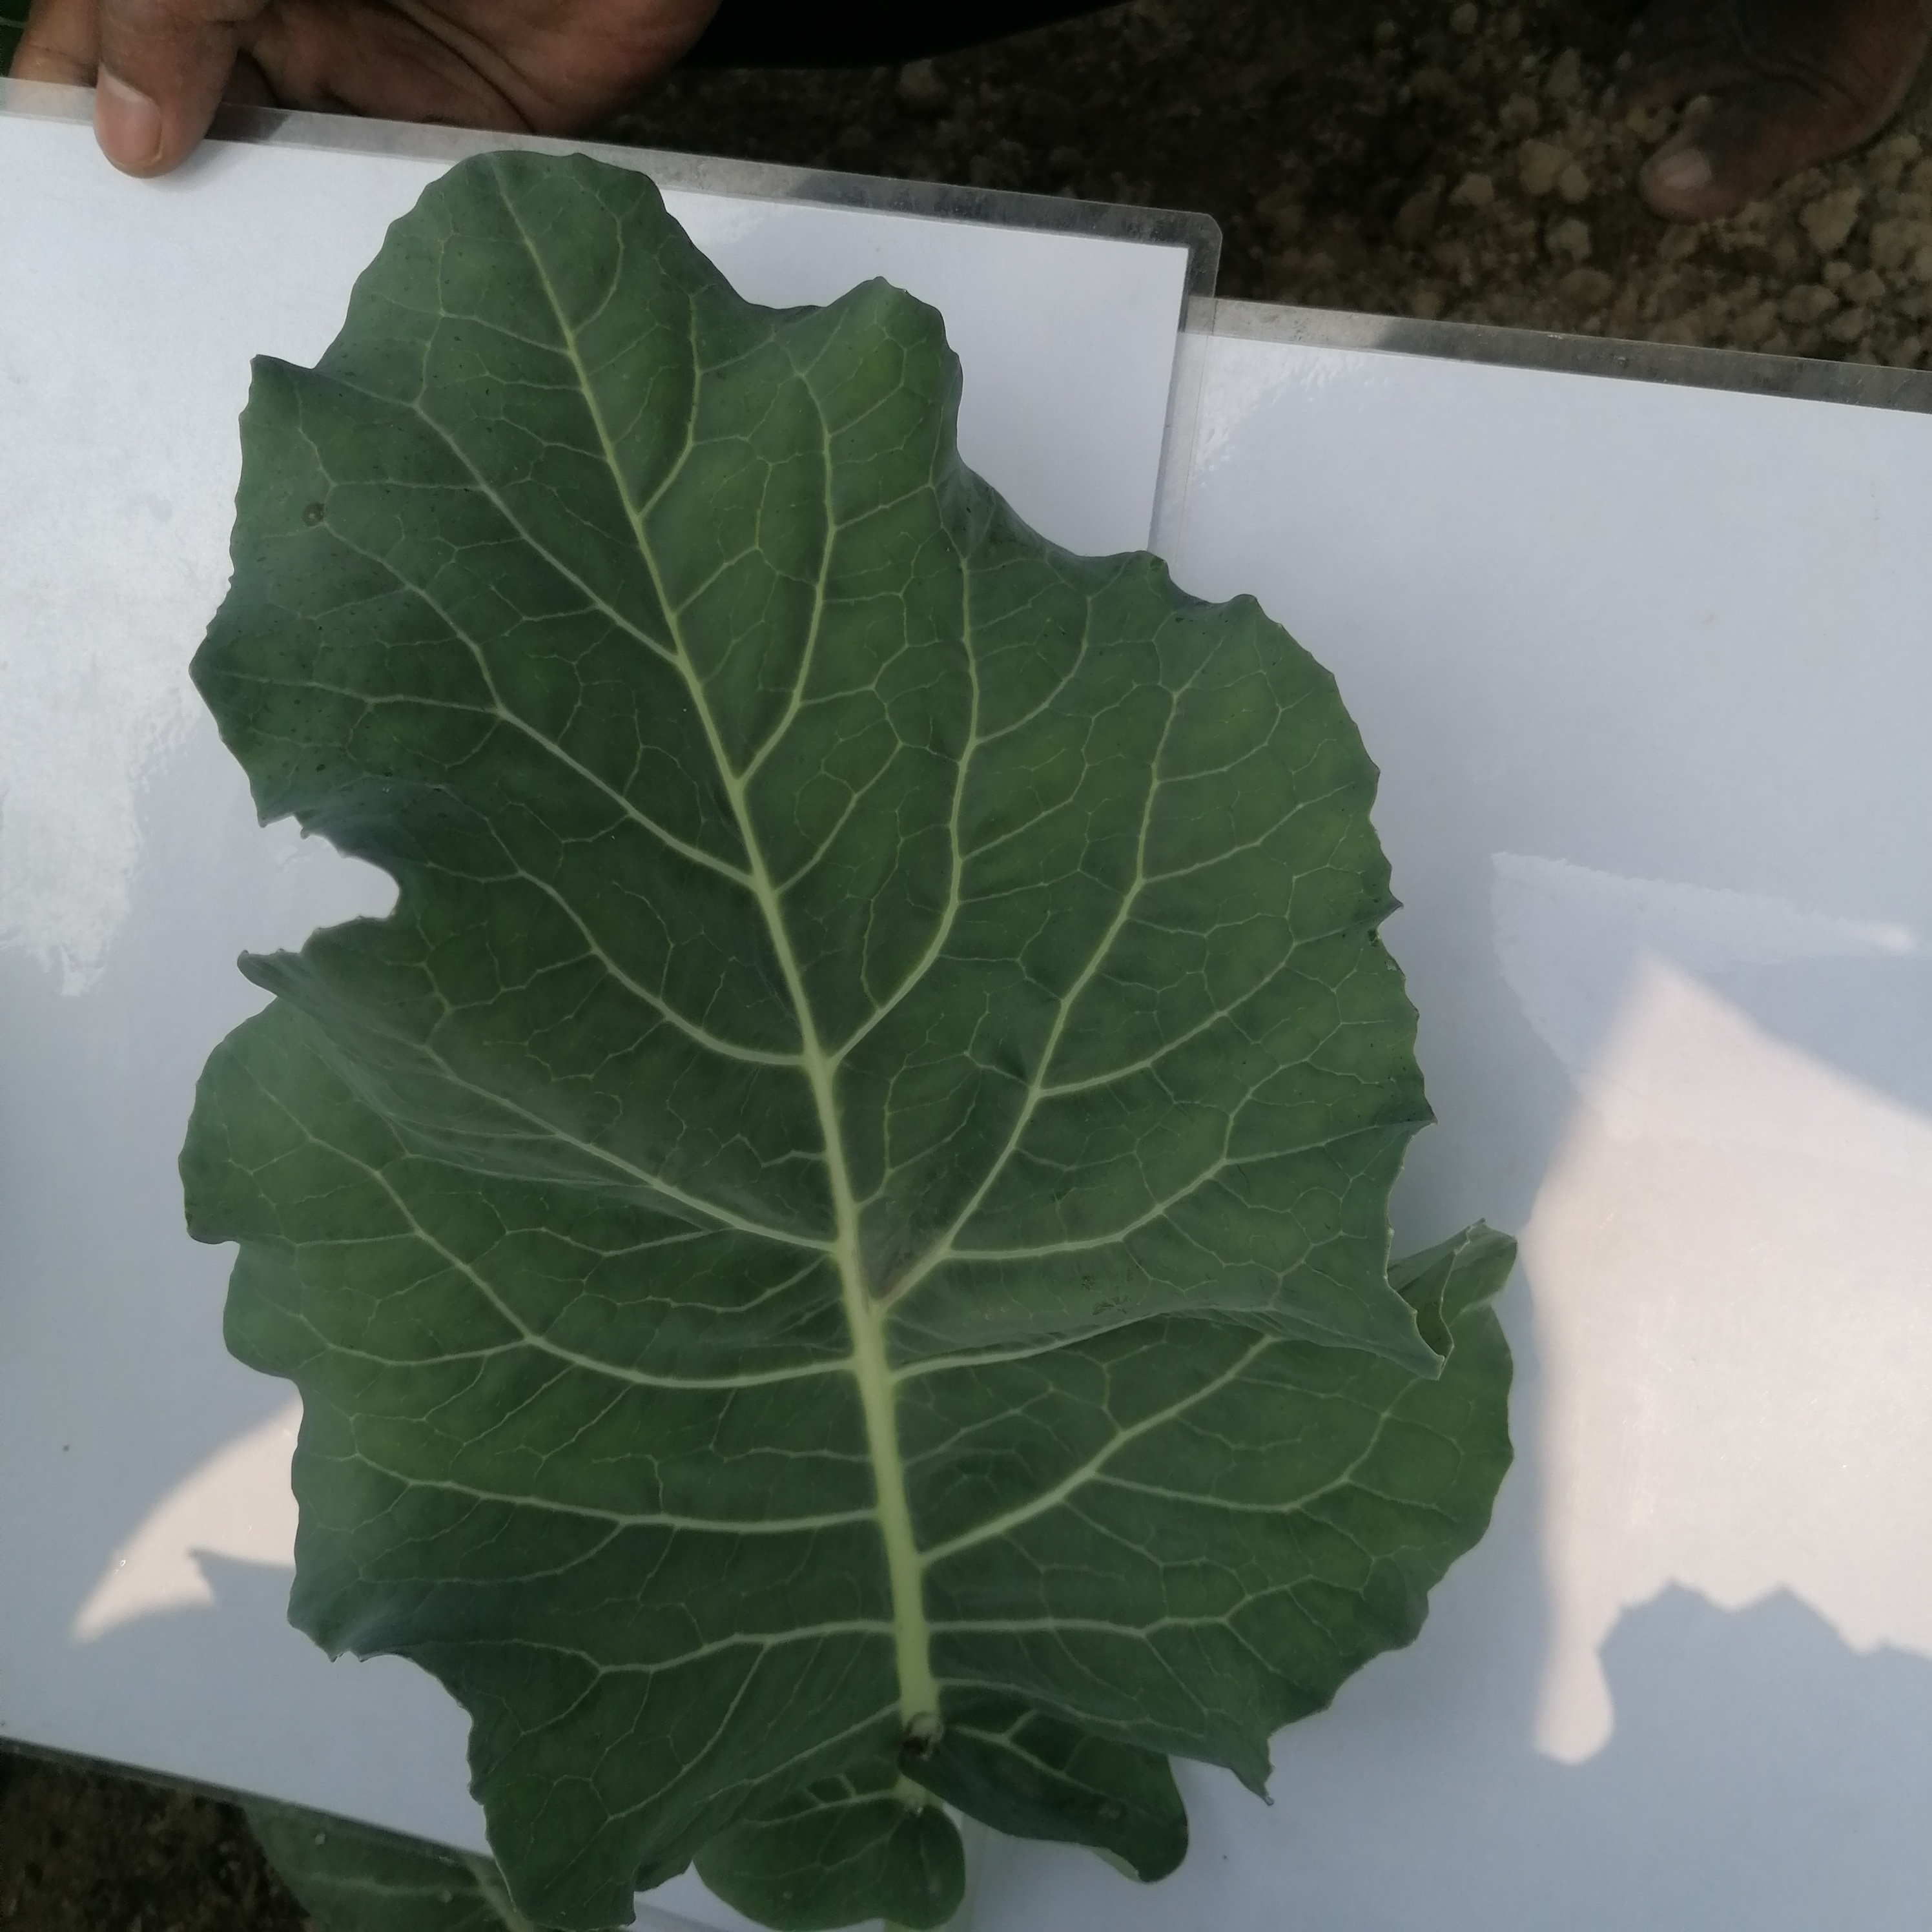
Label: Healthy